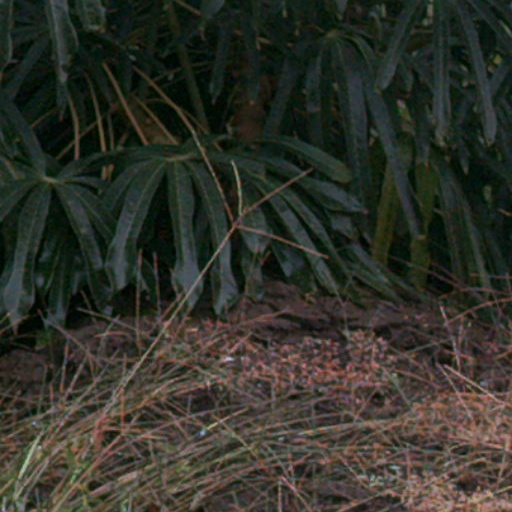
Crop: cassava